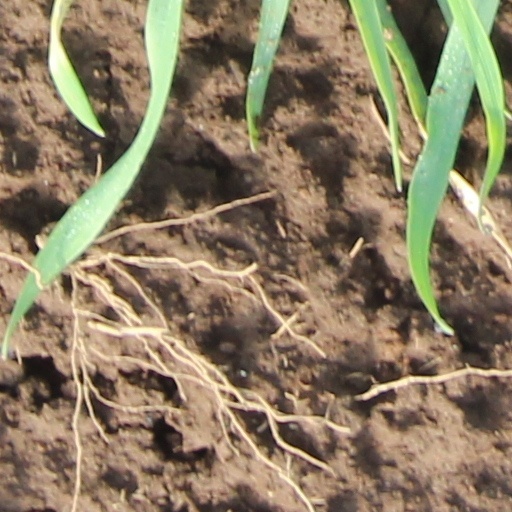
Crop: wheat